Grigory Kulik

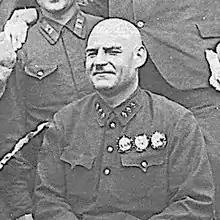
Grigory Kulik 1936

Kulik criticized Marshal Voroshilov's endorsement of the production of the T-34 tank and his namesake KV-1 tanks, both of which would prove instrumental to the survival of the USSR. After Kulik was overruled by Stalin and ordered to produce the tanks anyway, he began deliberately delaying the production of ammunition and guns, resulting in a drastic shortage of 76.2mm shells. At the start of the war, no more than 12% of the T-34 and KV-1 tanks had a full ammunition load; few had any anti-tank rounds, most had no more than a few high explosive shells, and a shocking number had to rely solely on their coaxial machine guns, having no 76.2mm rounds at all. Many T-34 and KV-1 tanks were sent into battle underarmed and eventually had to be abandoned by their crews when they ran out of ammunition.